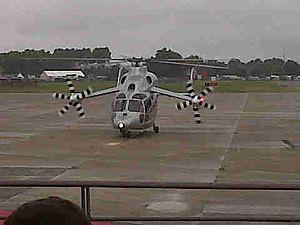
Prototype d'hélicoptère à grande vitesse X3 lors de la journée d'ouverture du Salon du Bourget